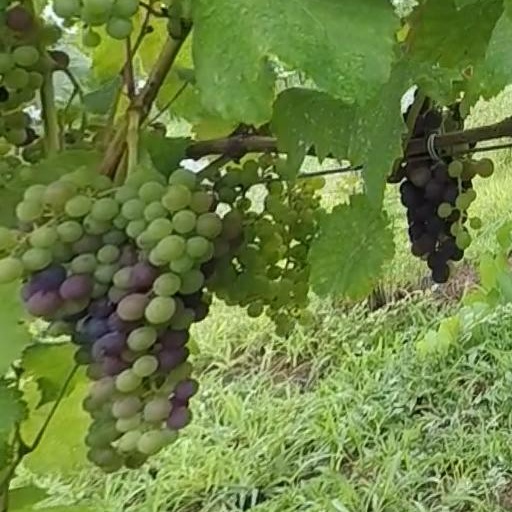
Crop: grape